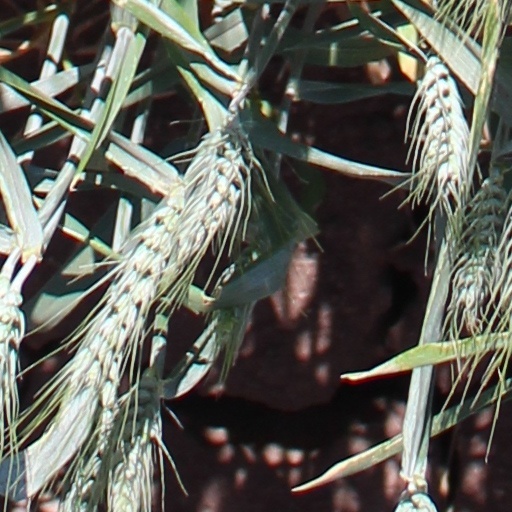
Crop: wheat